Takreem

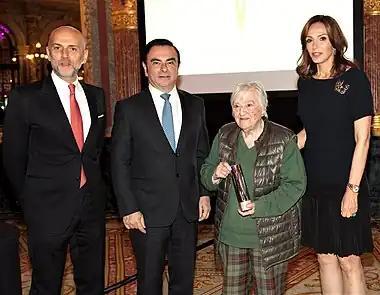
Etel Adnan, surrounded by Ricardo Karam and board members Carlos Ghosn and Nora Joumblatt, after receiving her Lifetime Achievement Award in Paris, 2016

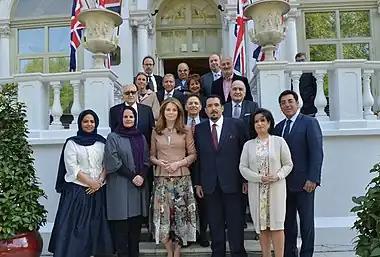
Takreem Board gathered in London, 2015.

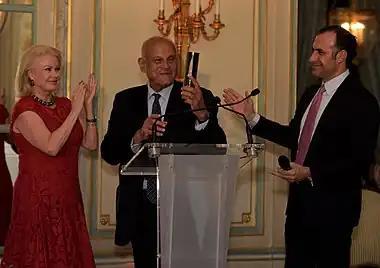
Magdi Yacoub holding his Award in Paris, 2018.

Takreem established a comprehensive evaluation process to assess candidates, select the finalists, and set the winners apart. The two-stage screening process involves a Nomination Board and a Jury Board whose experienced and diligent members evaluate eligible applicants through pre-determined by-laws.